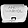
Label: Bag